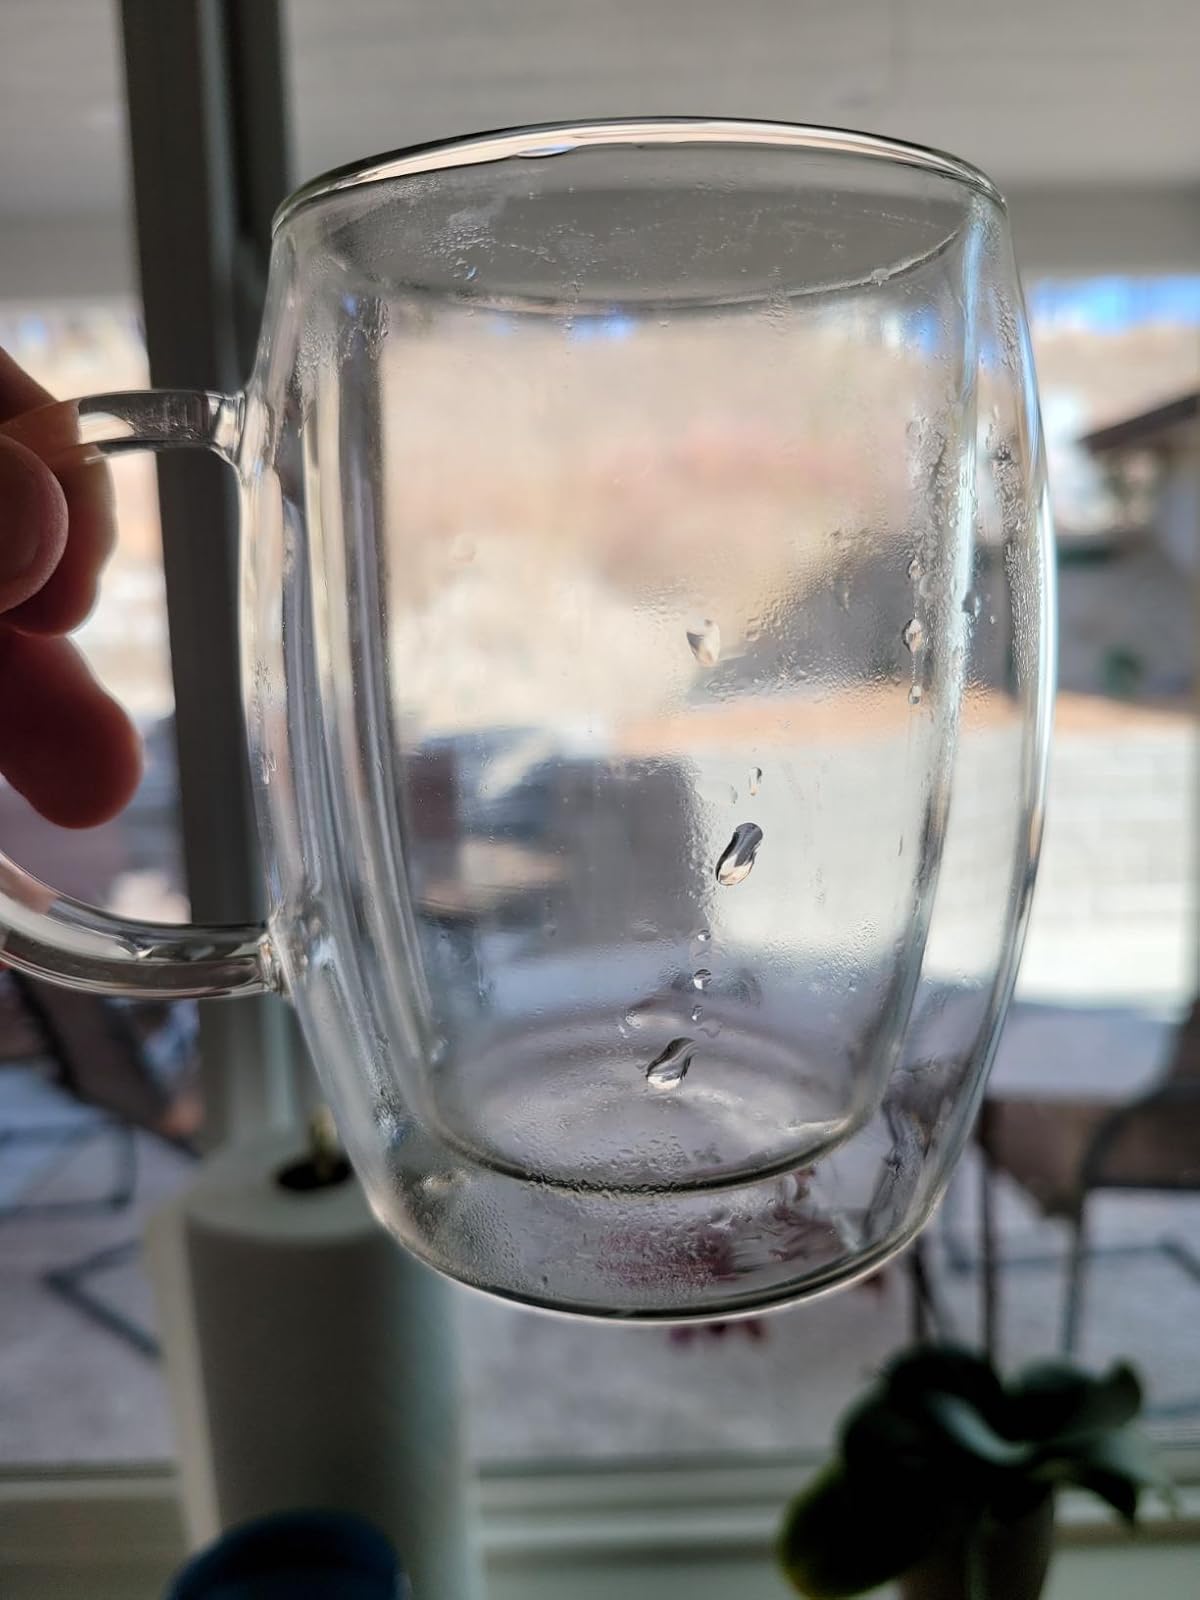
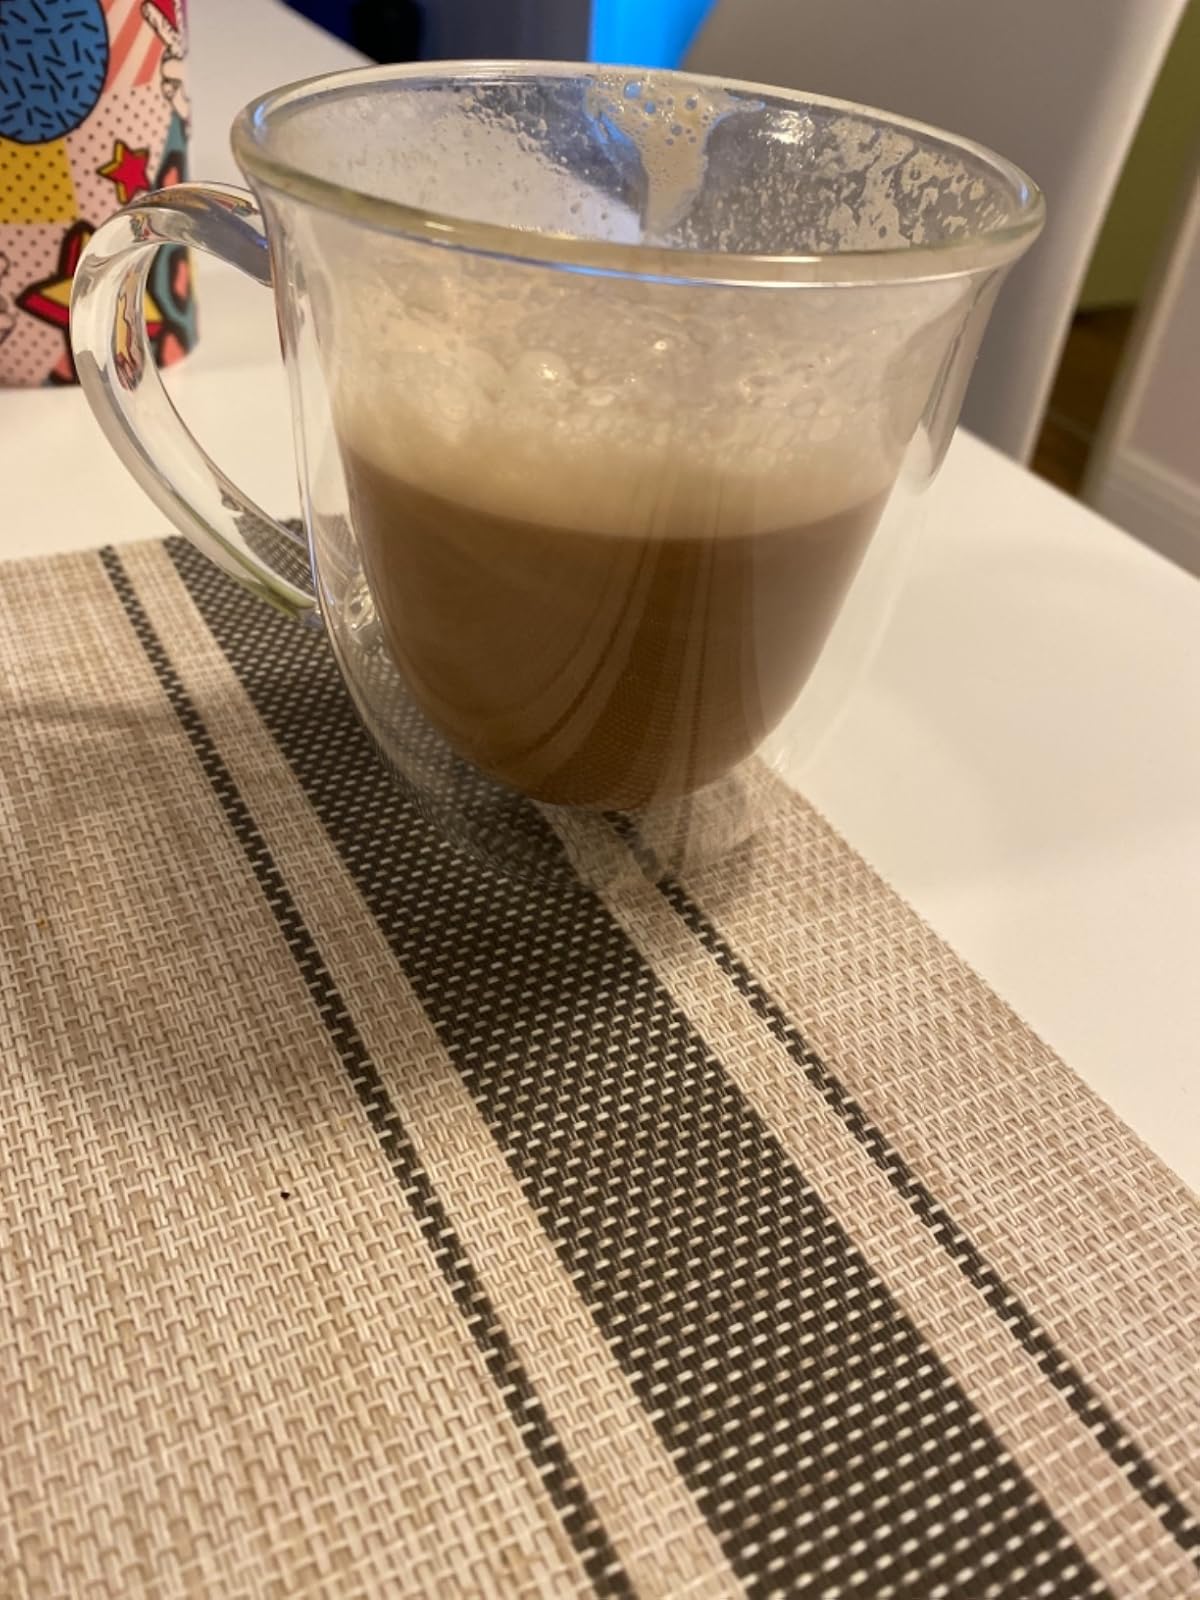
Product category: items_mug
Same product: no